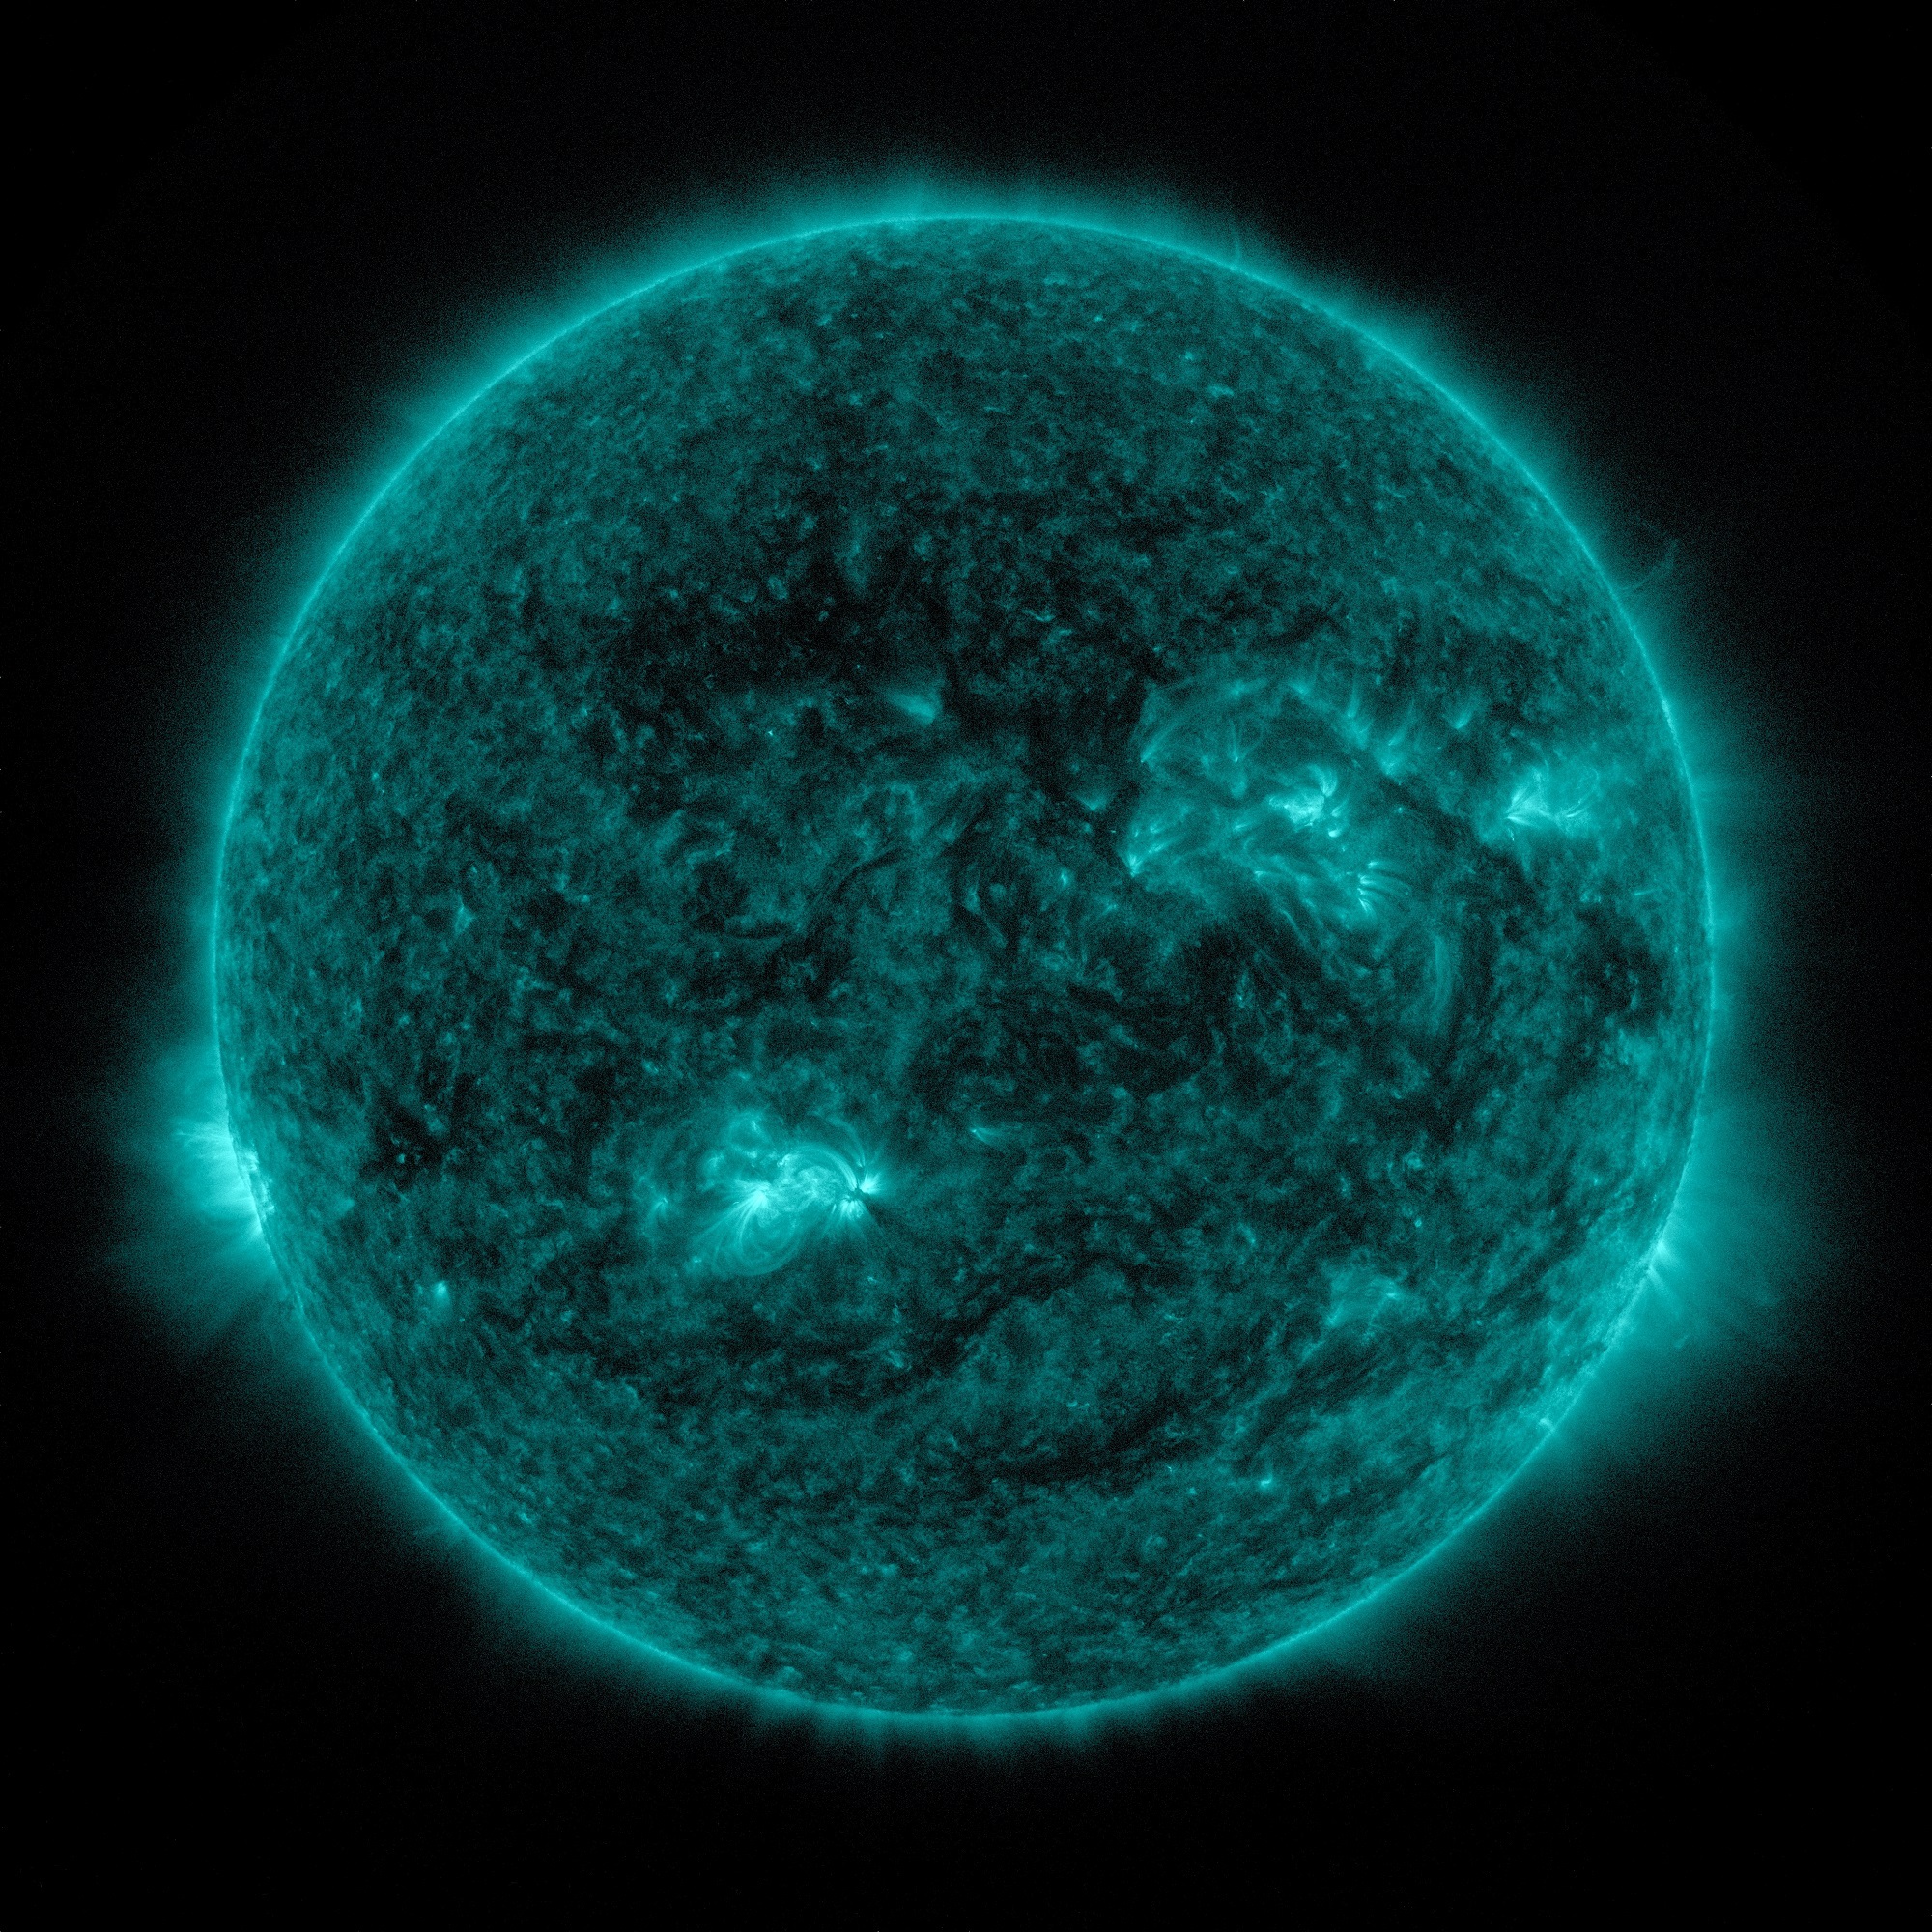
sun, sunlight, cosmos, atmosphere, orange, space, circle, nasa, outer space, energy, earth, burning, universe, fireball, eruption, astronomical object, intense radiation burst, sdo, solar flare, x class